Ghaseti Begum

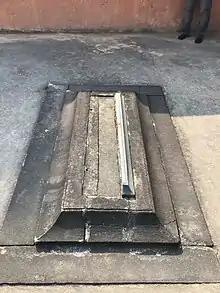
Tomb of Ghaseti Begum at Khosbag

After the fall of Siraj ud-Daulah in the Battle of Plassey in 1757, Ghaseti was imprisoned in the Jinjira Palace by Mir Jafar. But sensing danger, Miran, son of Mir Jafar, moved Ghaseti to Murshidabad in 1760. She was believed to have been drowned in the Buriganga River on the way by order of Miran.